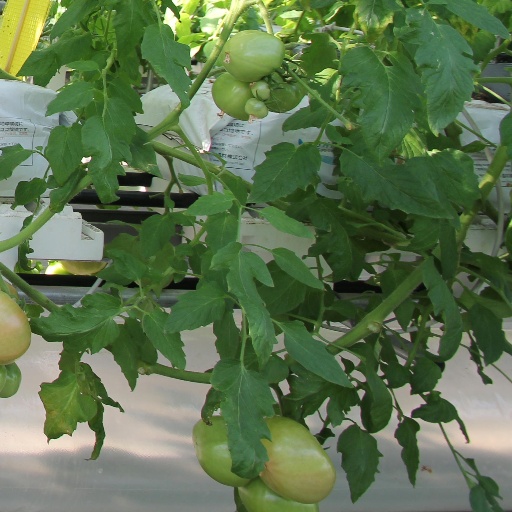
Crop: tomato